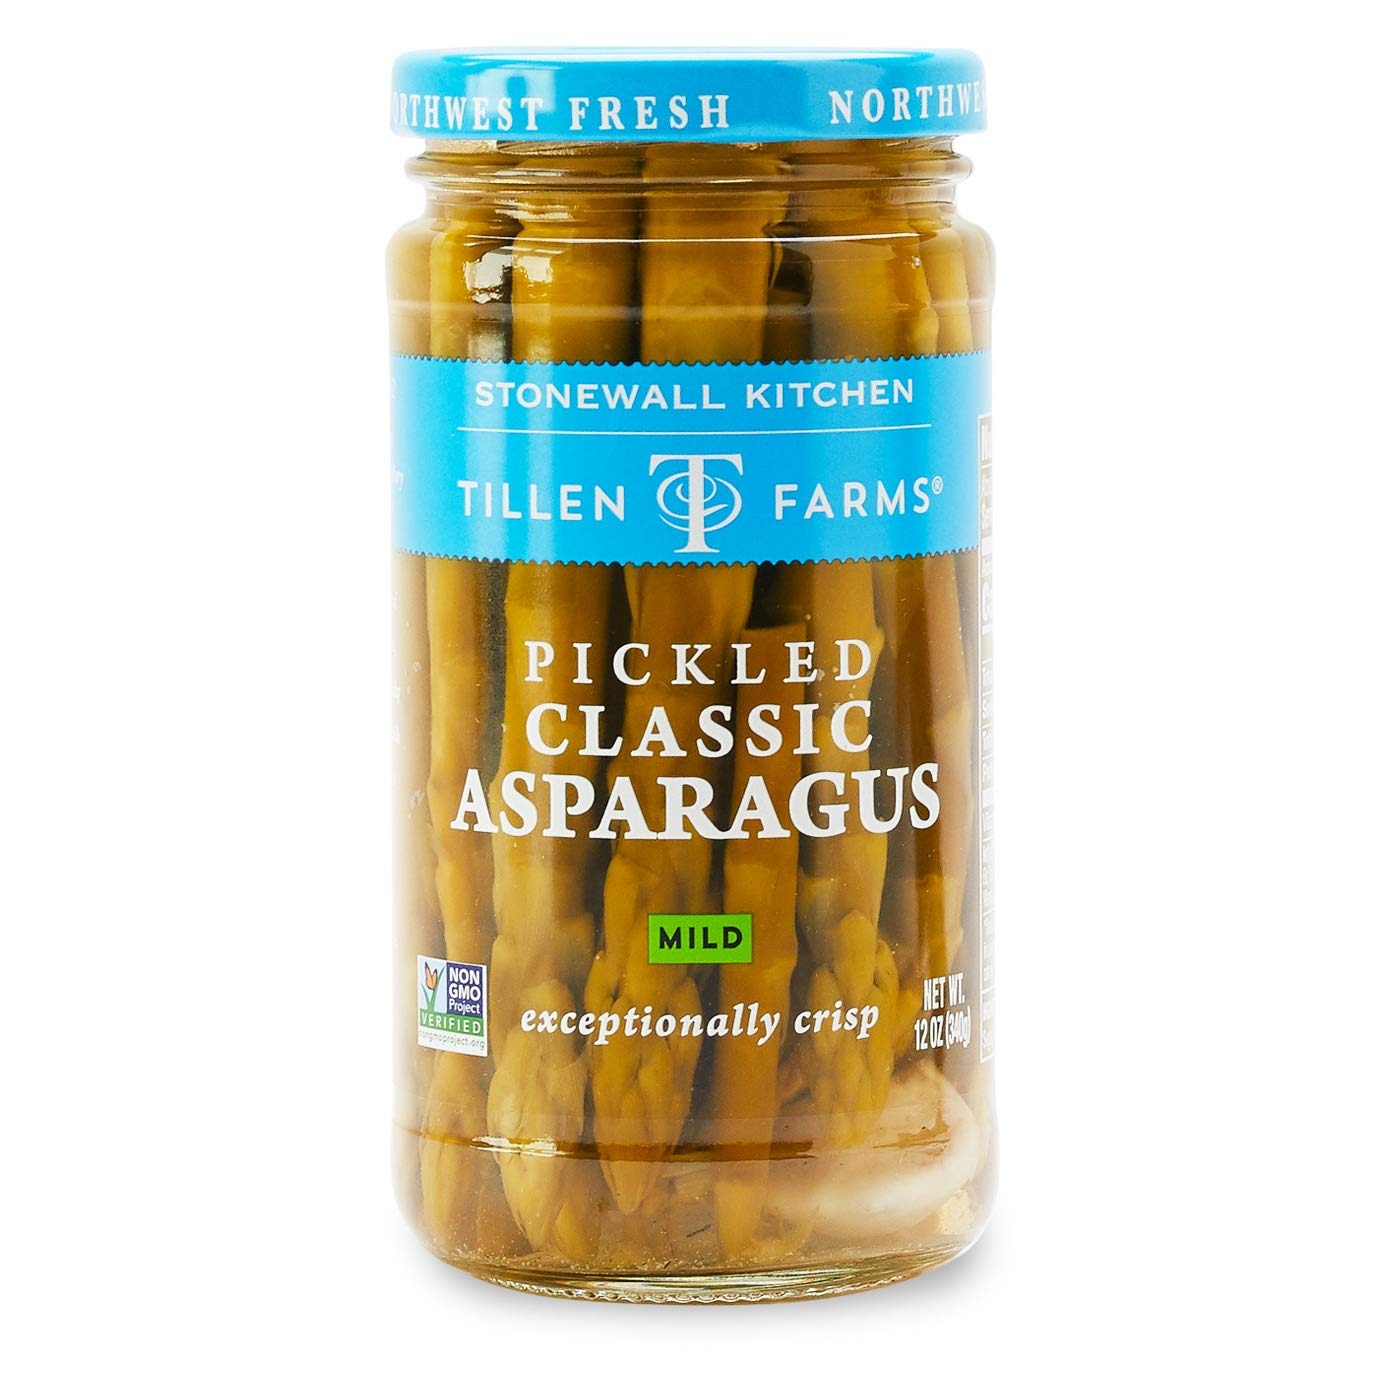
Item Name: Tillen Farms Pickled Crispy Asparagus, 12 oz
Product Description: Tillen Farms Pickled Asparagus, 12-ounces. Bottles
Value: 12.0
Unit: Fl Oz

Price: 18.7